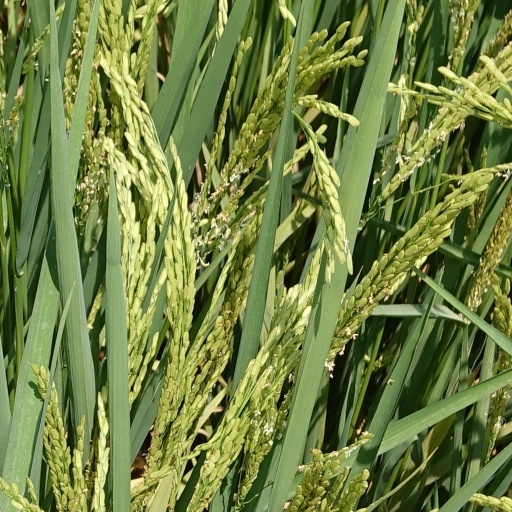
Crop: rice